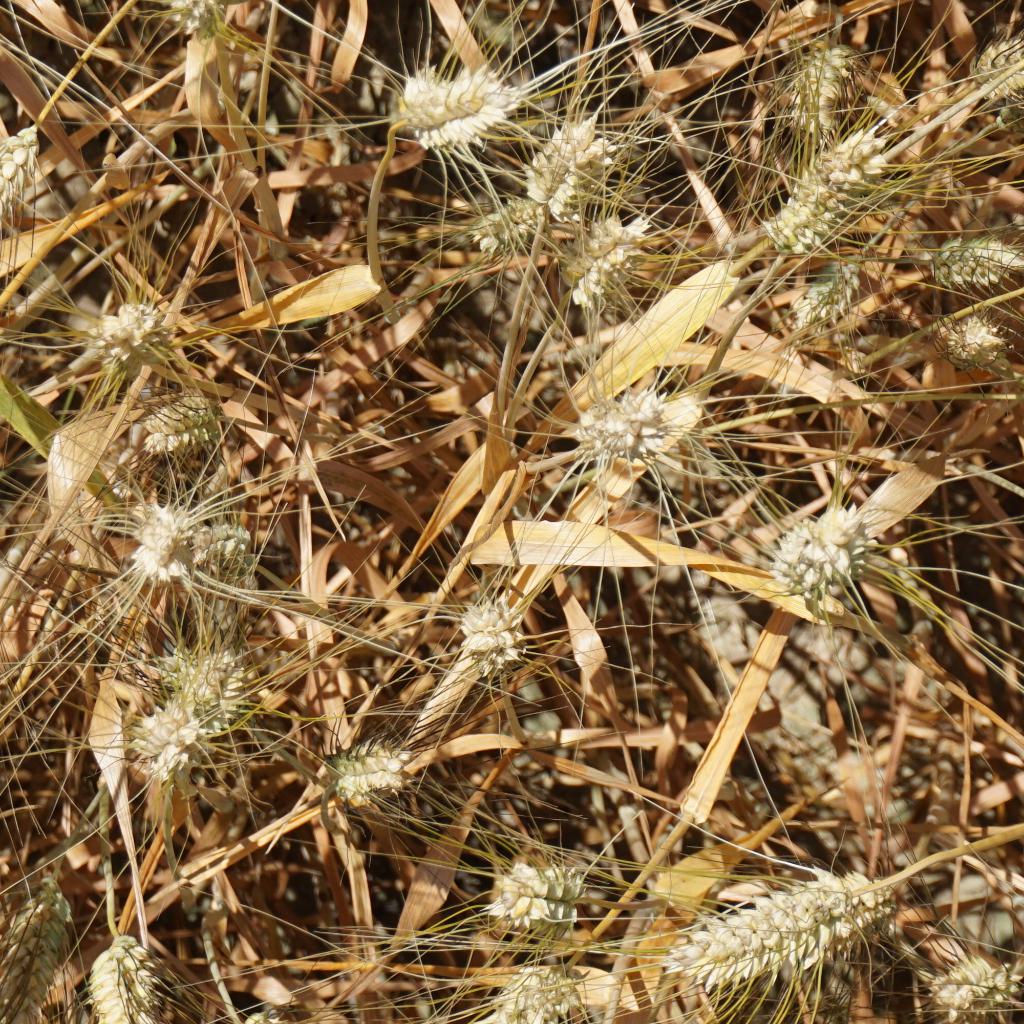
Country: France
Location: Gréoux
Wheat development stage: Filling - Ripening